Christina Melton Crain Unit

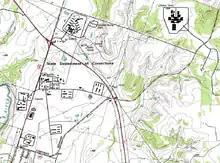
Topographical map of the Gatesville prison units (Crain, Mountain View, Hilltop, and Hughes), U.S. Geological Survey, 1994

The Gatesville Unit, formed on portions of the former Gatesville State School, opened in August 1980. The portions of Gatesville State School that became the Crain Unit include the Live Oak, Riverside, Sycamore, Terrace, and Valley schools, while the Hackberry and Hilltop units of the former state school became the Hilltop Unit. The Gatesville Unit was named after the City of Gatesville.